Tapestry

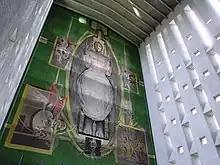
Tapestry of "Christ in Glory", 1962, Coventry Cathedral, high, designed by Graham Sutherland and woven by Pinton Frères, Felletin, France

The early part of the 17th century saw the taste for tapestry among the elite continuing, although painting was steadily gaining ground. Brussels remained much the most important weaving centre, and Rubens, mostly based in Antwerp not far away, brought the grand Baroque style to the medium, with Jacob Jordaens and others also designing many. In later generations important designers included Justus van Egmont (d. 1674), Ludwig van Schoor (d. 1702) and Jan van Orley (d. 1735, the last of a long-lasting dynasty). The Brussels workshops declined somewhat in the second half of the century, both as large Flemish Baroque paintings took some of their market, and French competition squeezed the remaining niche for tapestries.